Winx Stakes

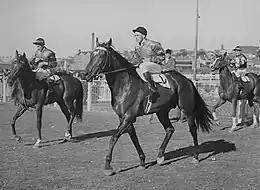
Bernborough, 1946 winner

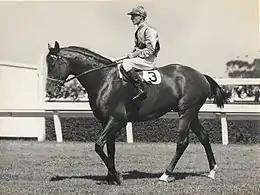
High Caste, 1941 winner

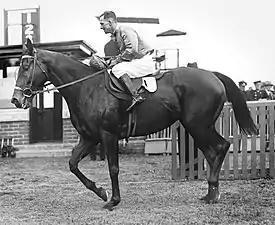
Amounis, 1930 winner

In 2018 the race was renamed to the Winx Stakes, in honour of the champion Australian racehorse.